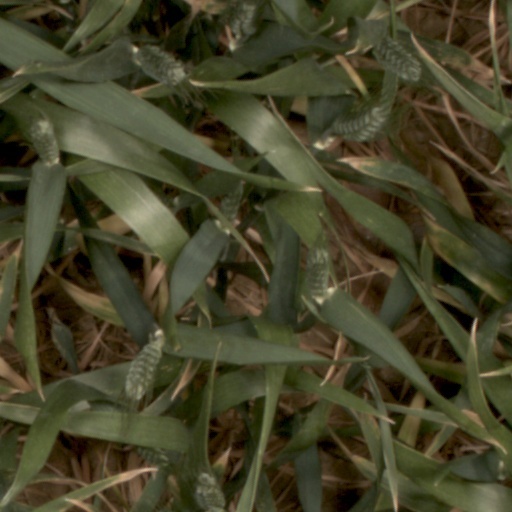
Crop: wheat